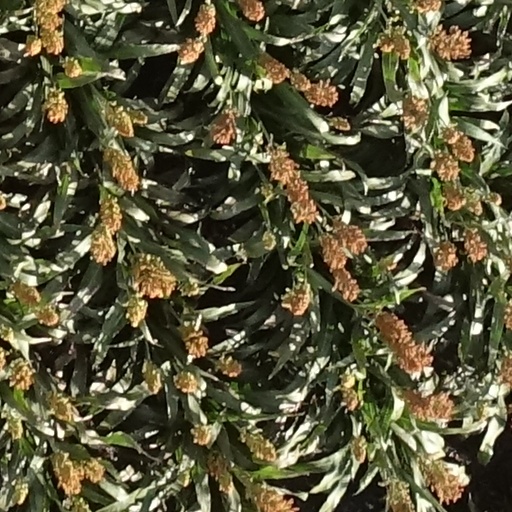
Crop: sorghum